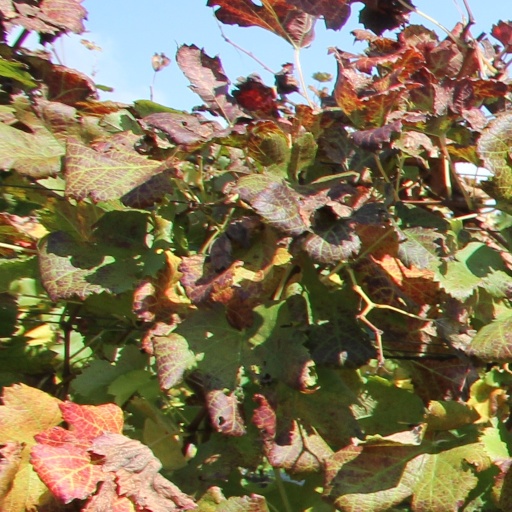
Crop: grape